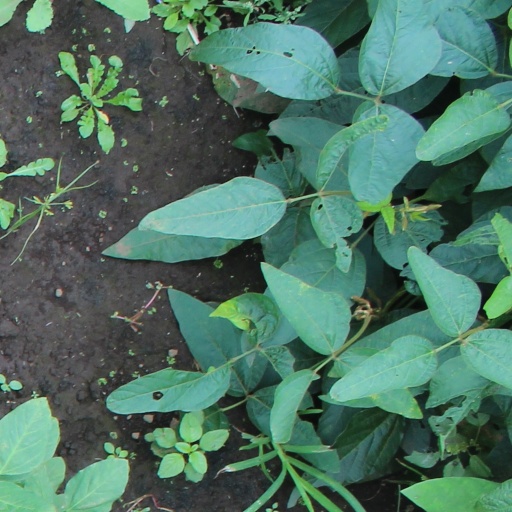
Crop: soybean